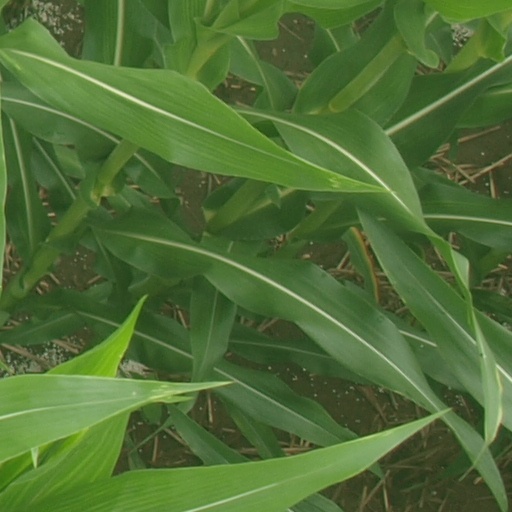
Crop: maize; corn